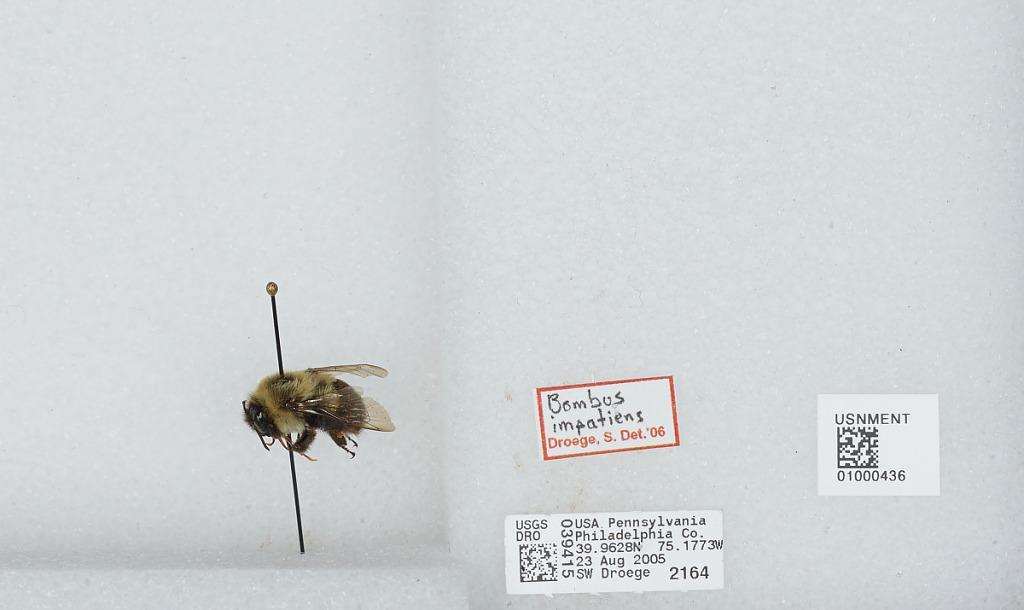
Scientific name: Bombus (Pyrobombus) impatiens Cresson
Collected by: S. Droege
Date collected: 2005-8-23
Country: United States
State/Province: Pennsylvania
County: Philadelphia
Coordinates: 39.9628, -75.1772
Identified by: Droege, S. W.